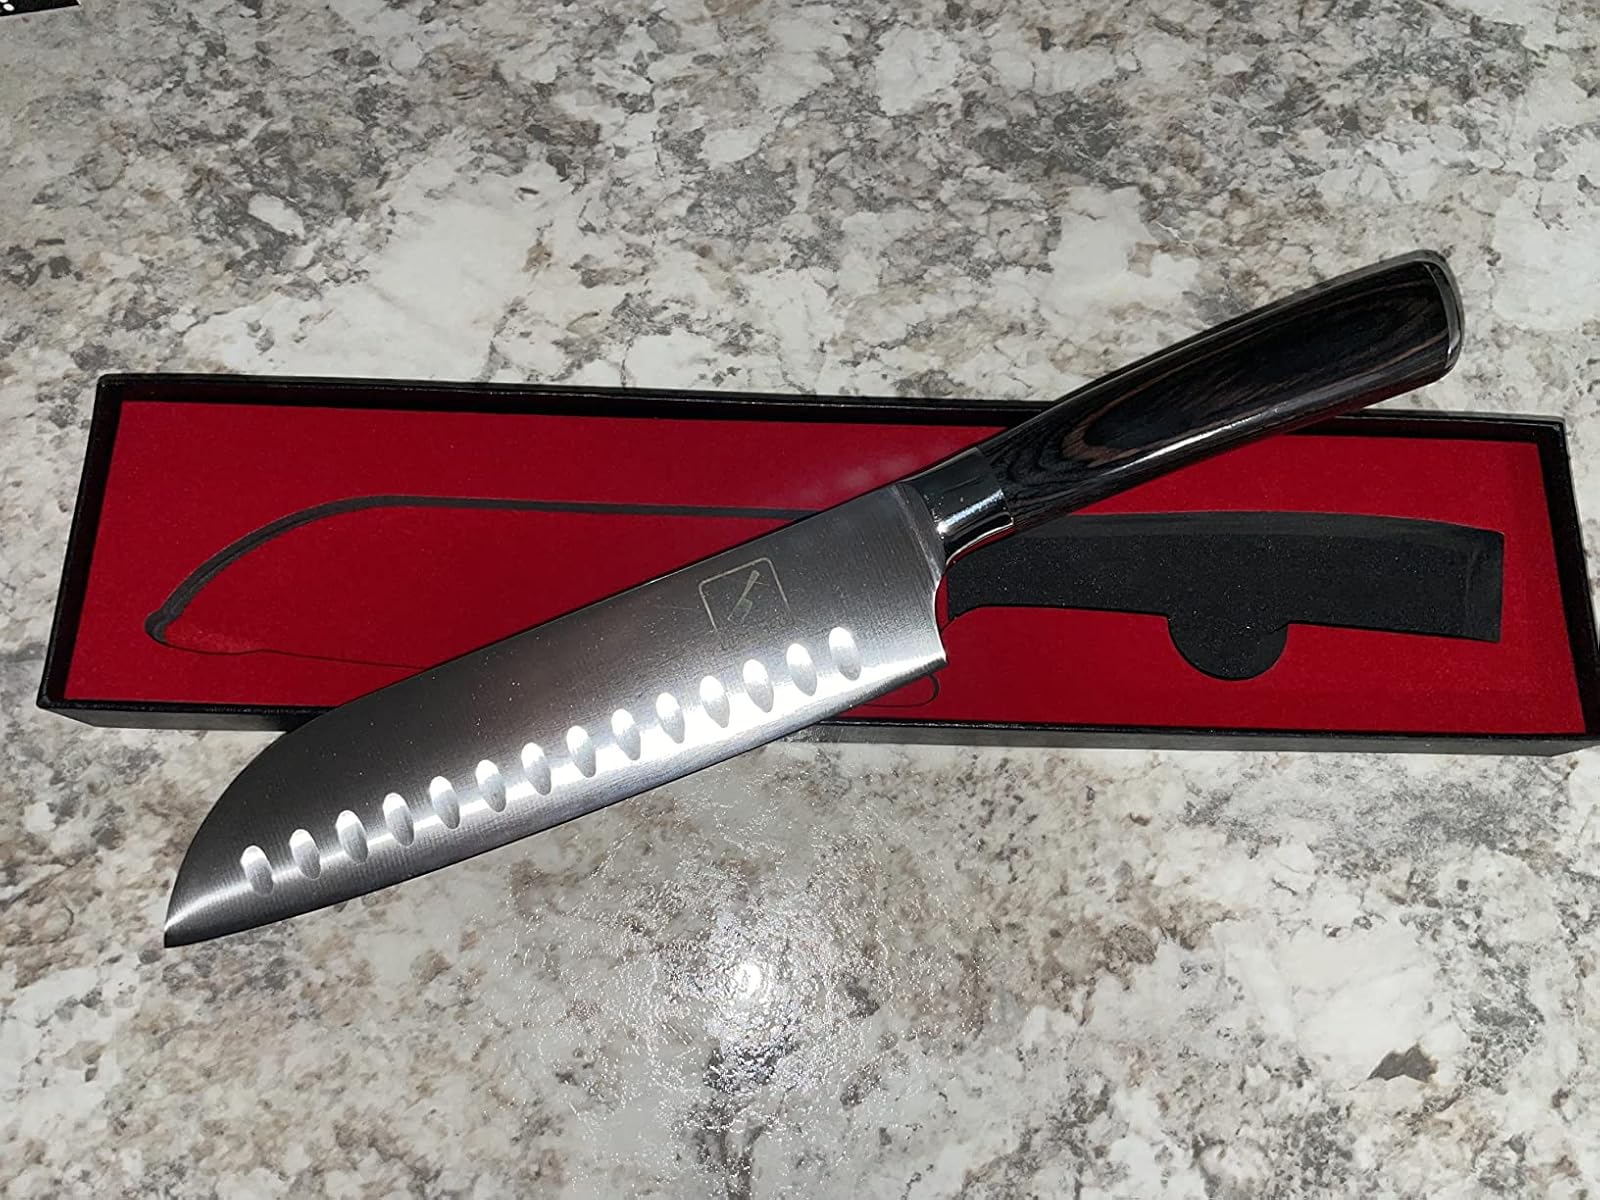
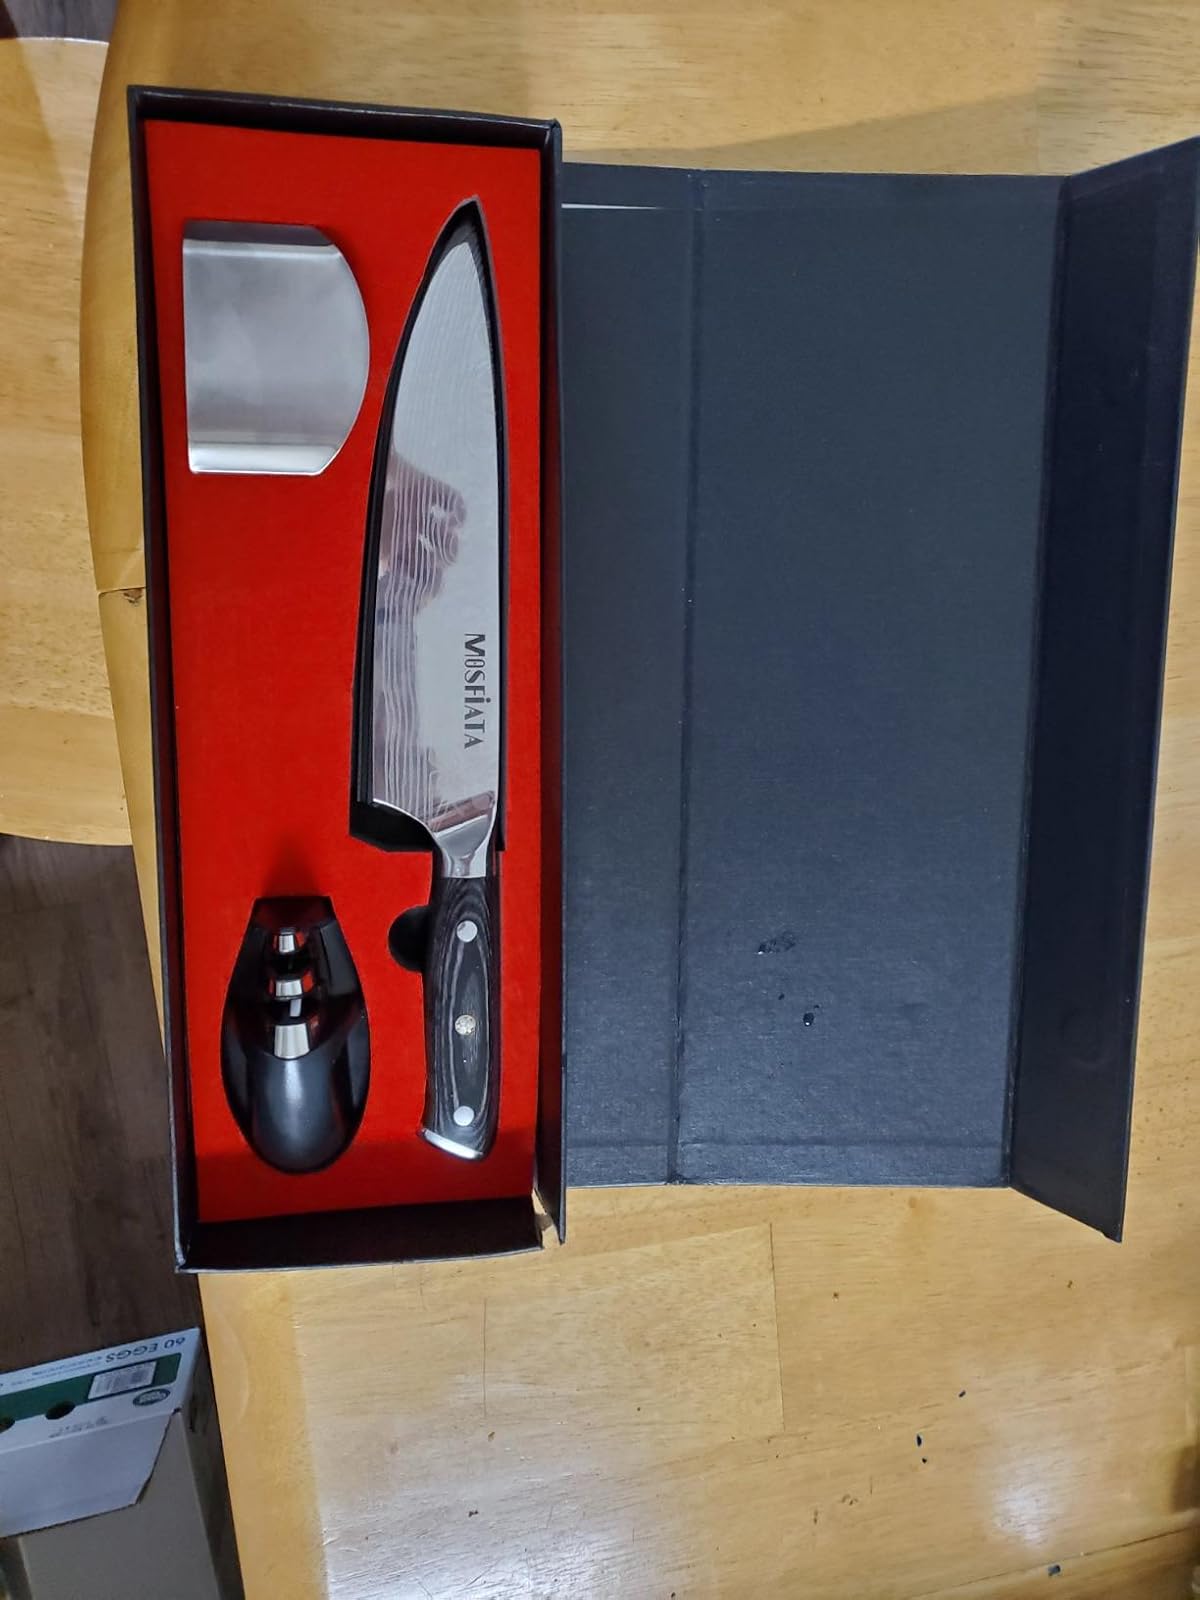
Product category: items_knife
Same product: no